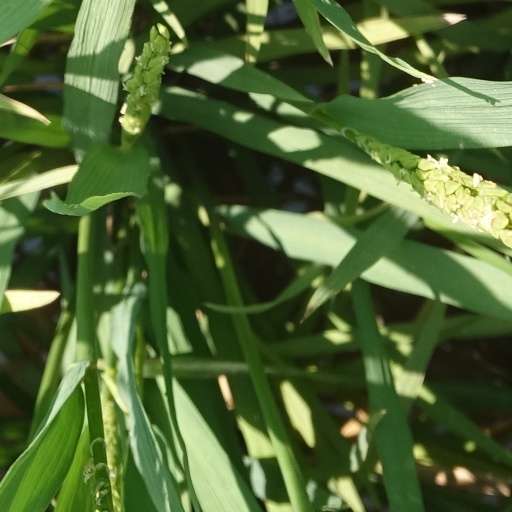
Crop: rice